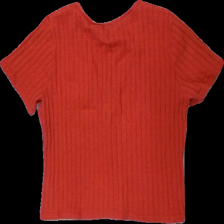
View: back
Type: T-shirt
Category: Ladies
Brand: Not in the list
Brand text on label: dotti
Colors: Red
Material: 100% cotton
Cut: Cropped
Size: M
Season: All
Damage location: bottom right
Damage 2 location: bottom left
Damage 3 location: top right
Price range: 50-100
Recommended usage: Reuse
Description: röd croppad t-shirt med knappar fram